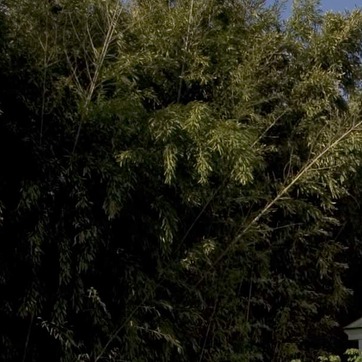
Material: foliage